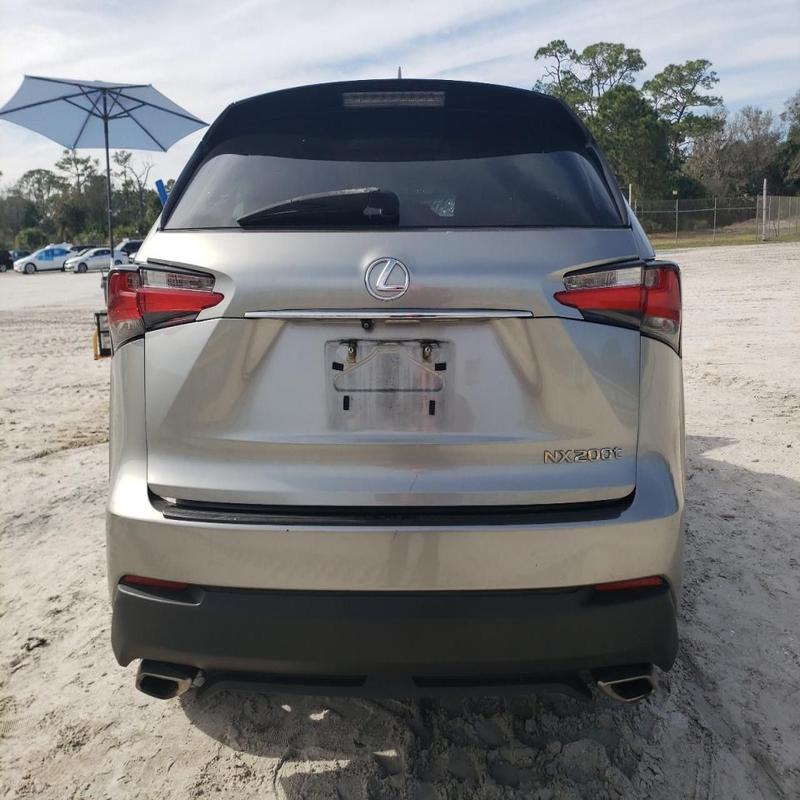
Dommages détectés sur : feu arrière gauche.
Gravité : majeur